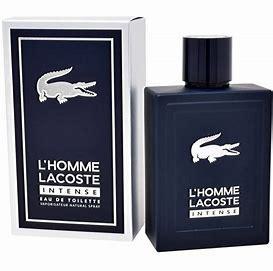
Brand: Lacoste
Model: 100